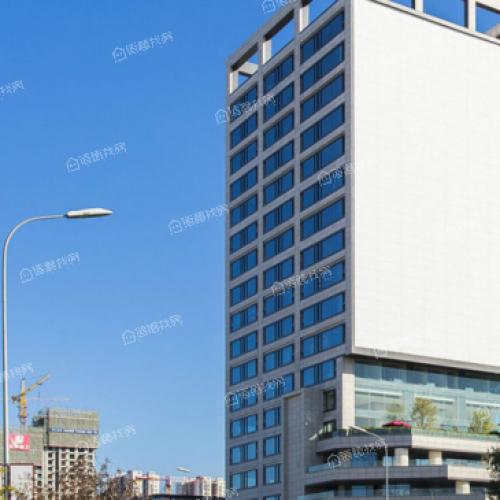
地标名称：石榴中心
所在城市：北京市·丰台区